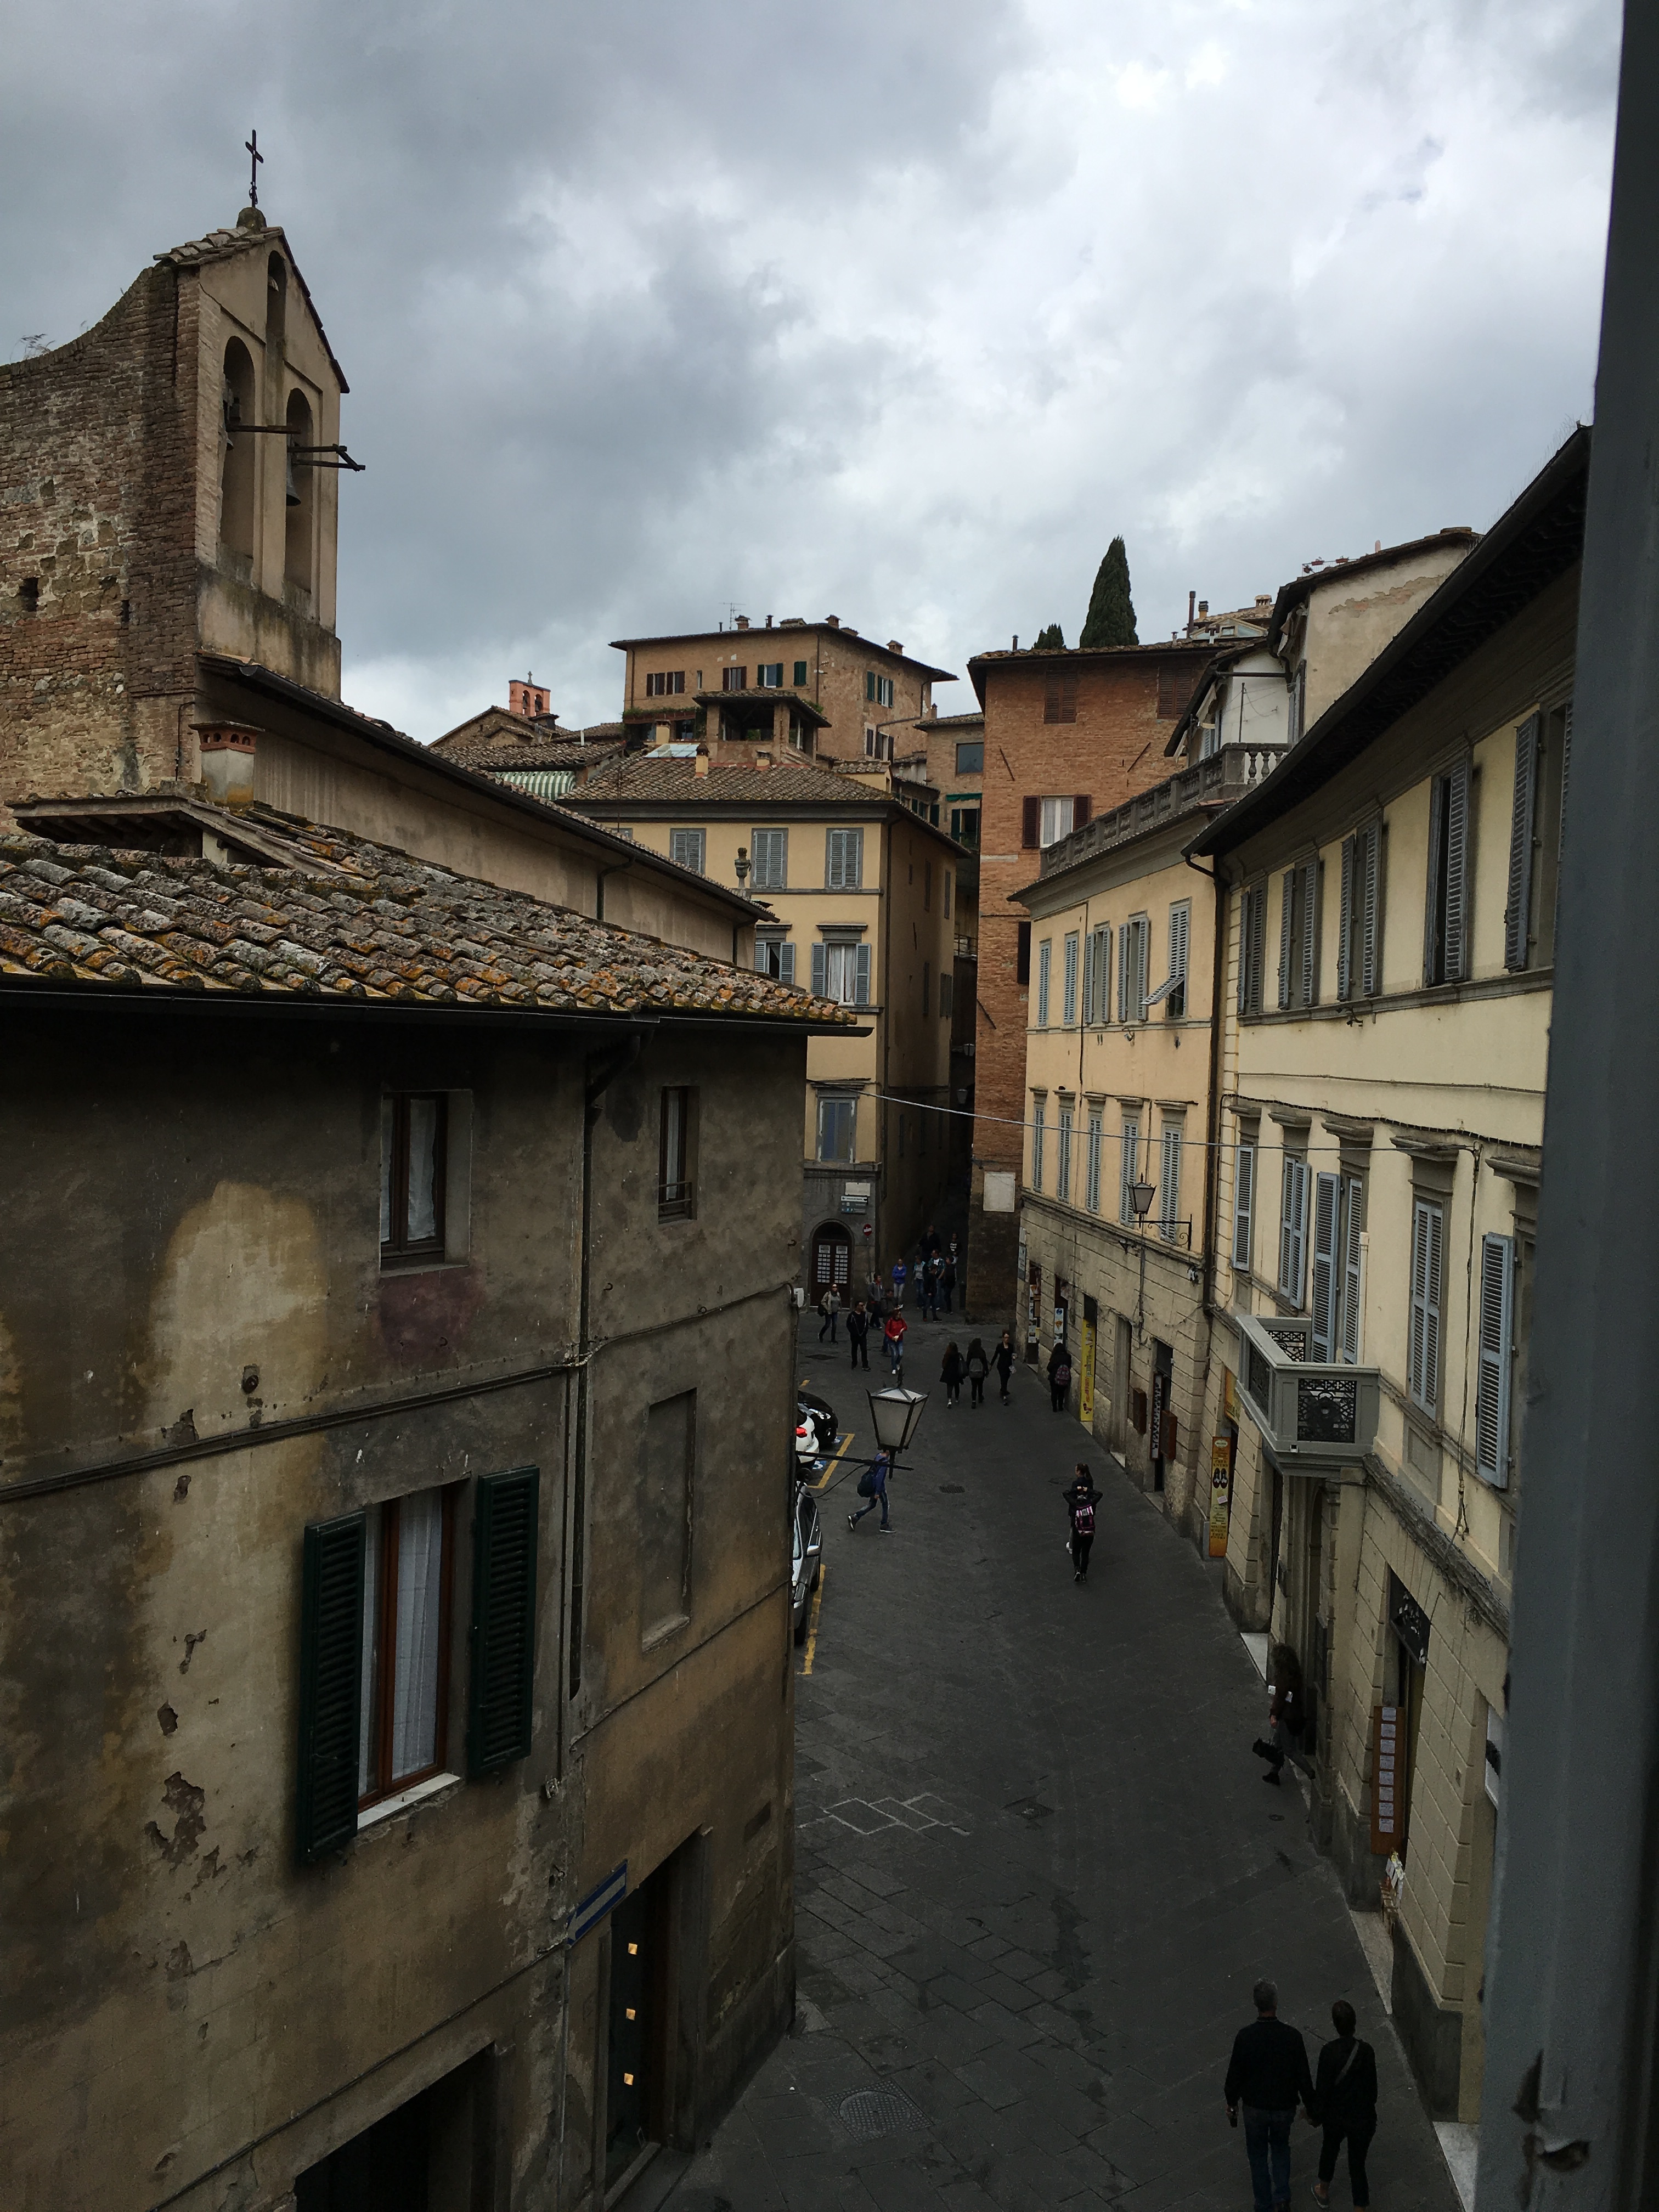
architecture, road, street, house, town, alley, city, cityscape, village, facade, waterway, infrastructure, neighbourhood, urban area, residential area, human settlement